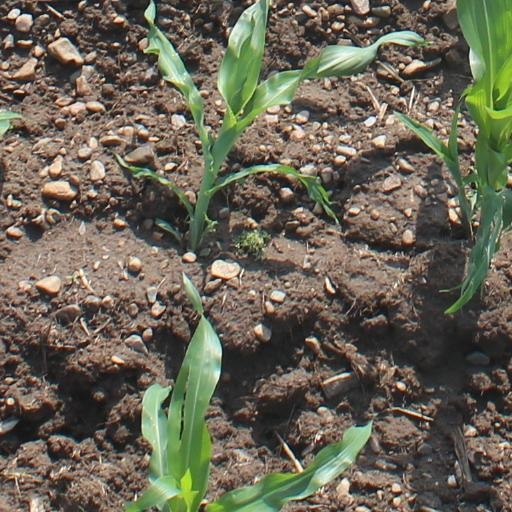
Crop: maize; corn